Pontus Jansson

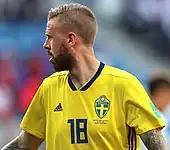
Jansson with Sweden at the 2018 FIFA World Cup

Jansson made his debut for the Sweden U21 national team in a friendly game against Portugal on 9 February 2011. On 2 June 2011 he captained the team in a match against Norway where he also scored the first goal in a 4–1 win for Sweden U21.